A Day of Judgment

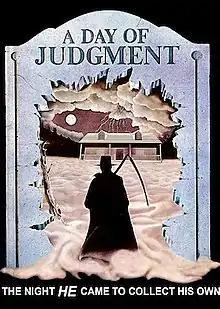

A Day of Judgment is a 1981 American slasher film directed by Charles Reynolds, and produced by Earl Owensby. Its plot follows the residents of a Southern town in the 1920s that is visited by a Grim Reaper-like figure who begins a violent killing spree.